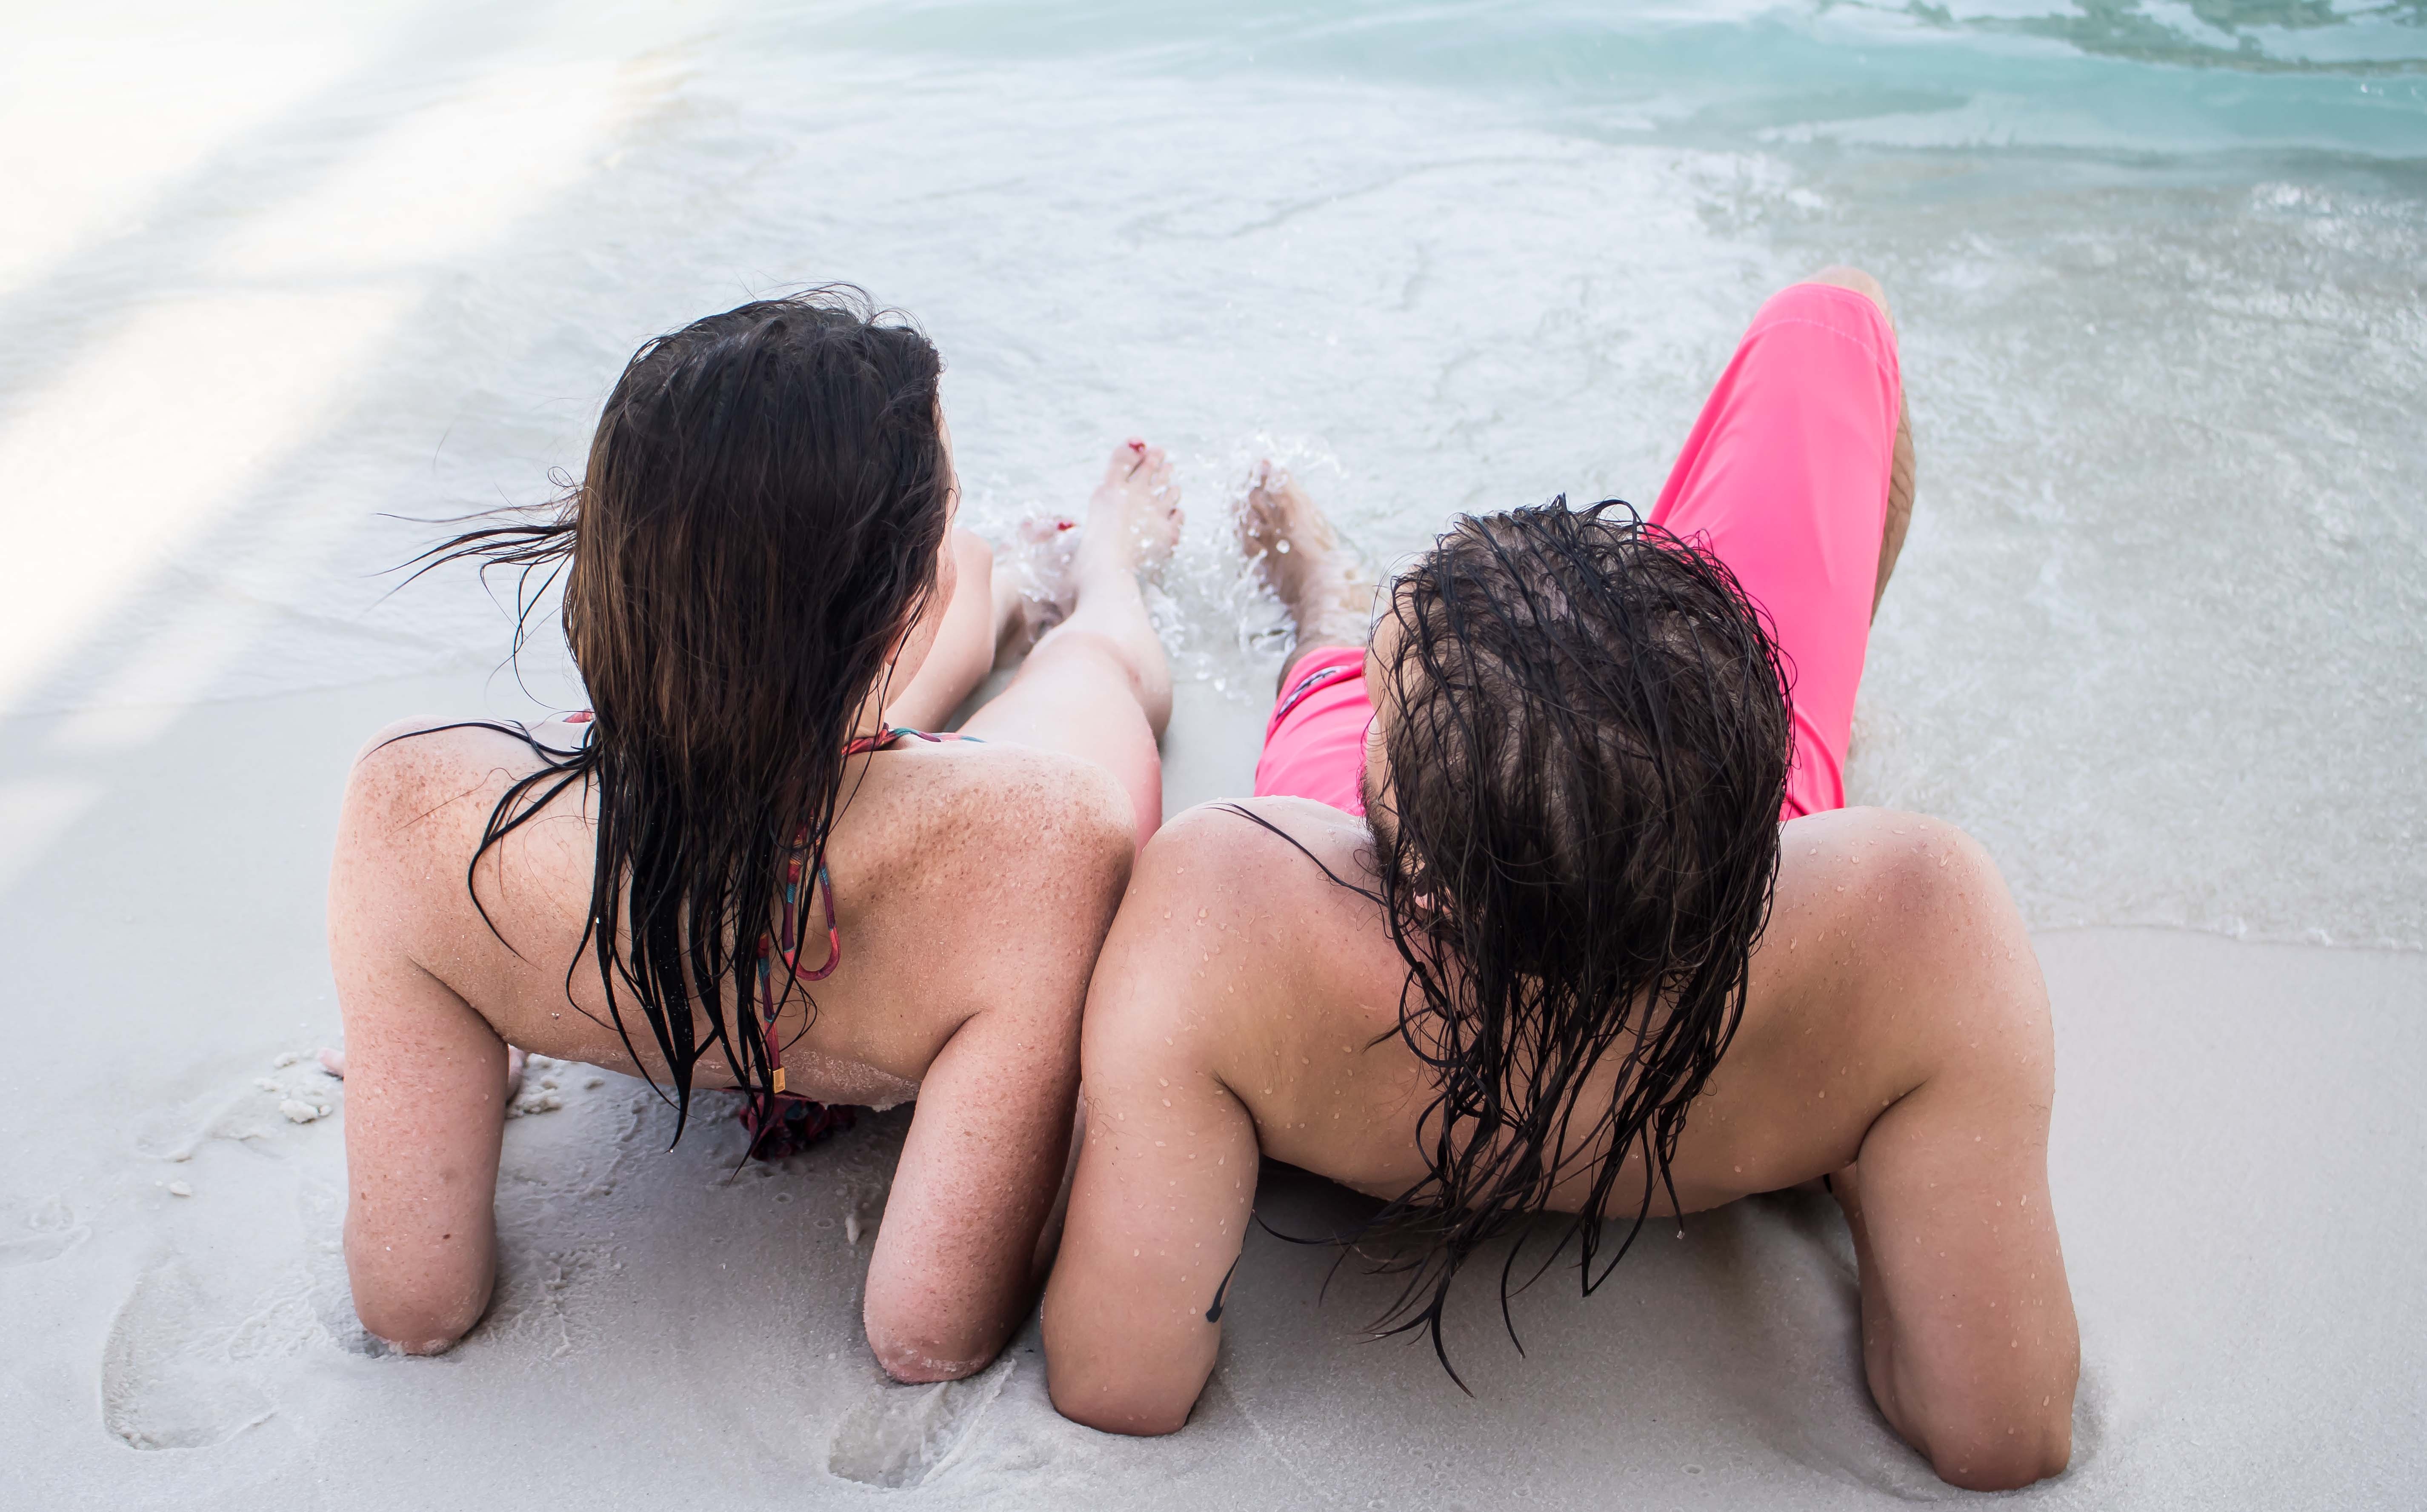
hand, beach, sea, water, sand, person, people, girl, woman, wet, summer, vacation, travel, recreation, leg, love, model, couple, romance, child, leisure, seashore, bikini, human body, outdoors, fun, photograph, skin, beauty, image, organ, emotion, interaction, photo shoot, sense